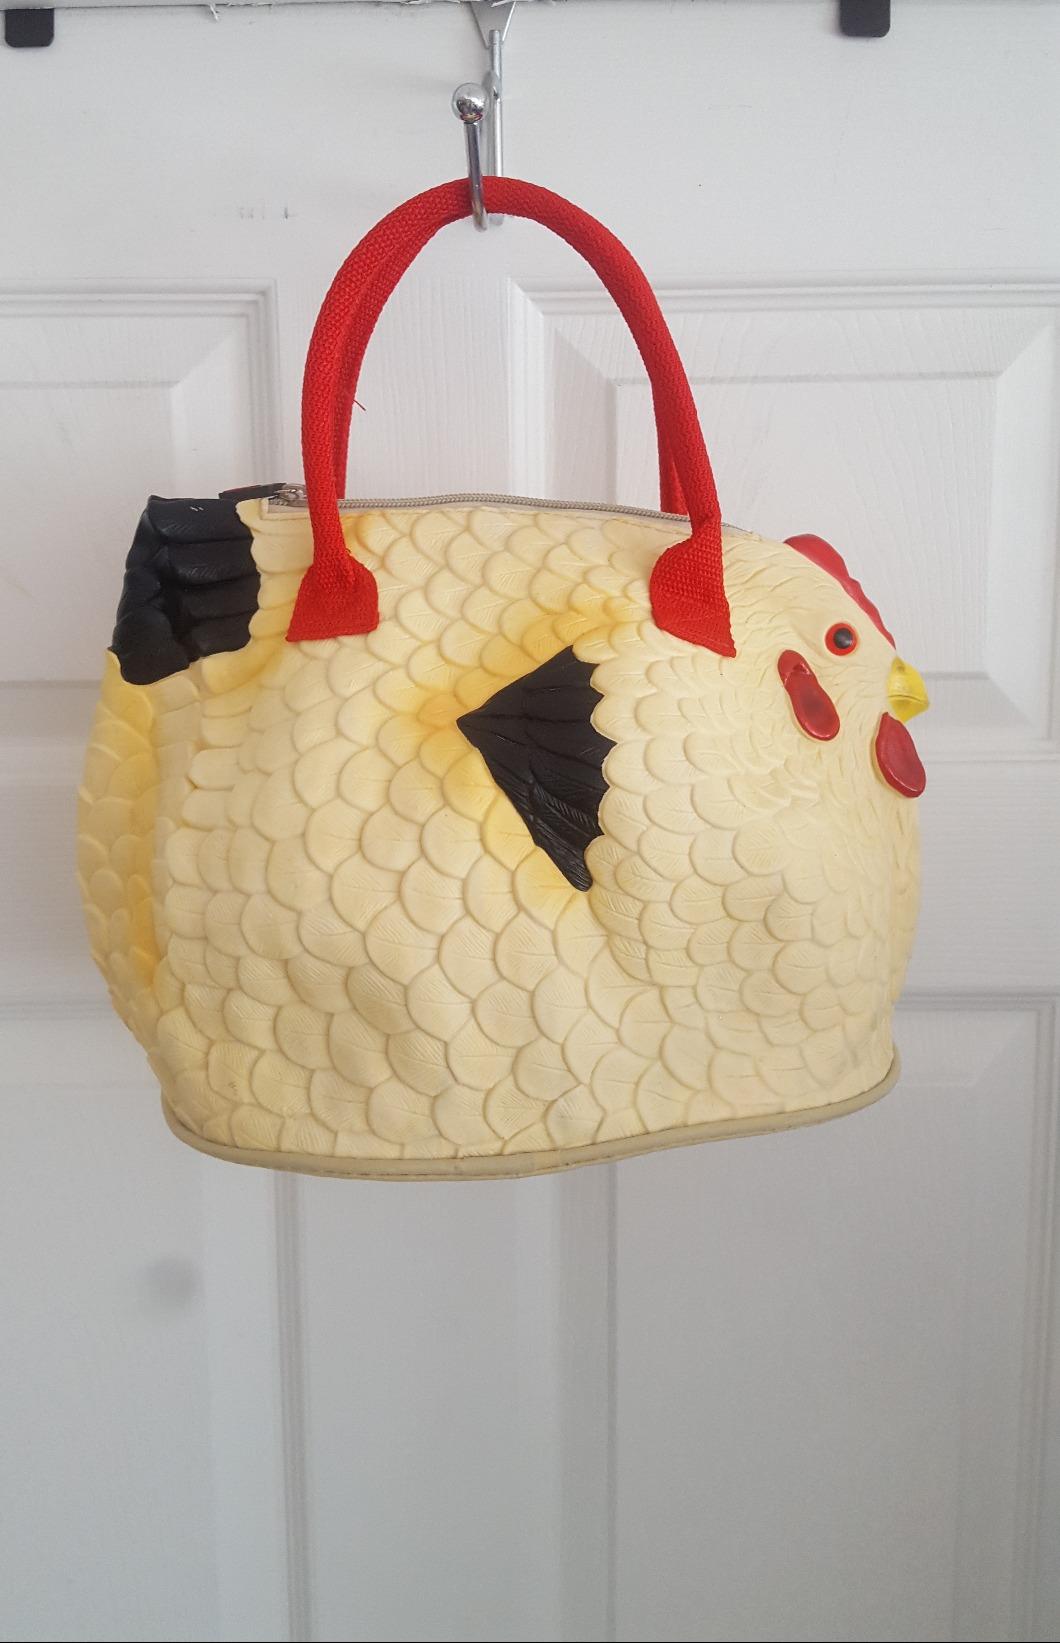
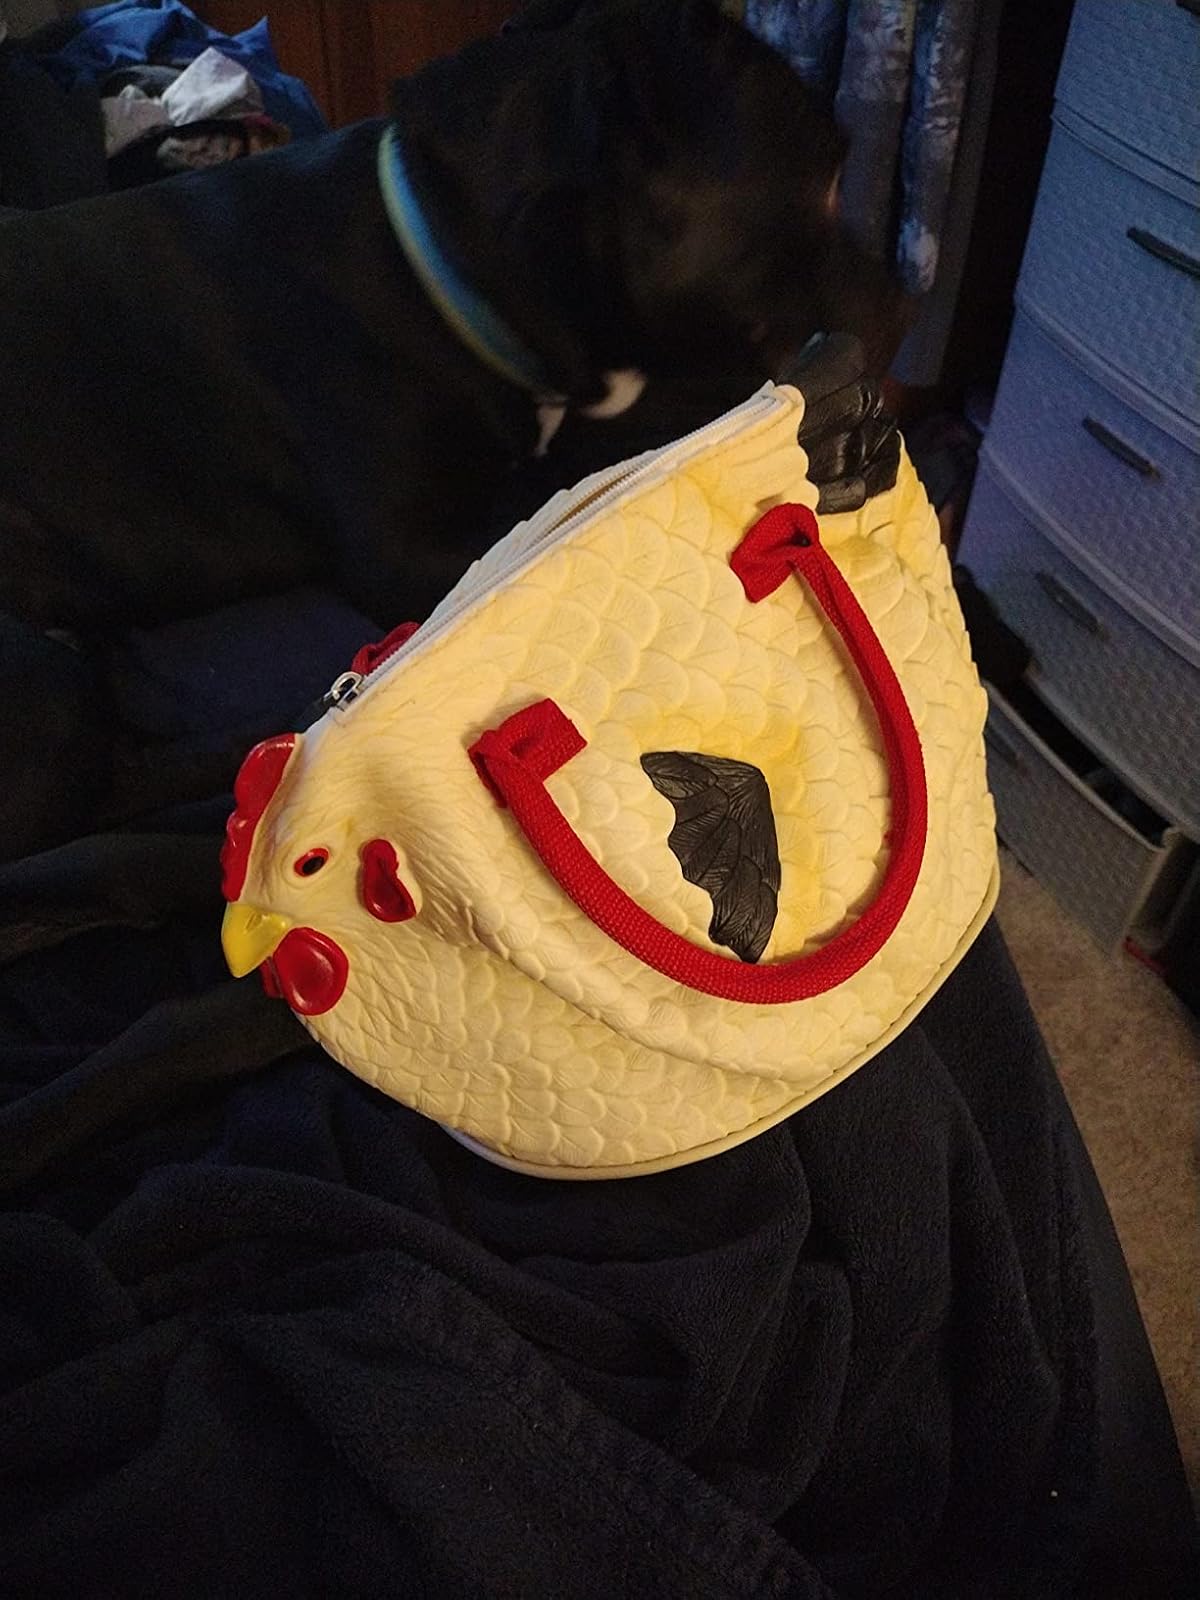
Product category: accessories_handbag
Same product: yes